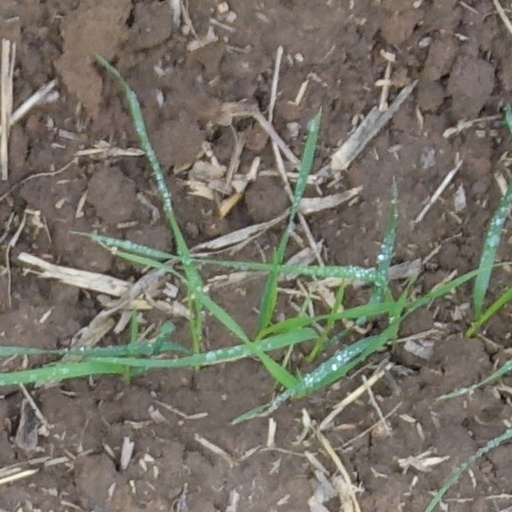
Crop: wheat